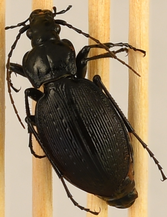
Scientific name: Carabus goryi
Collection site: Mountain Lake Biological Station NEON (MLBS), plot MLBS_009